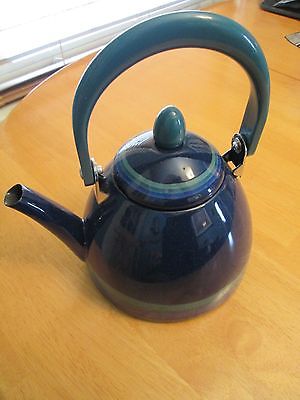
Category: kettle